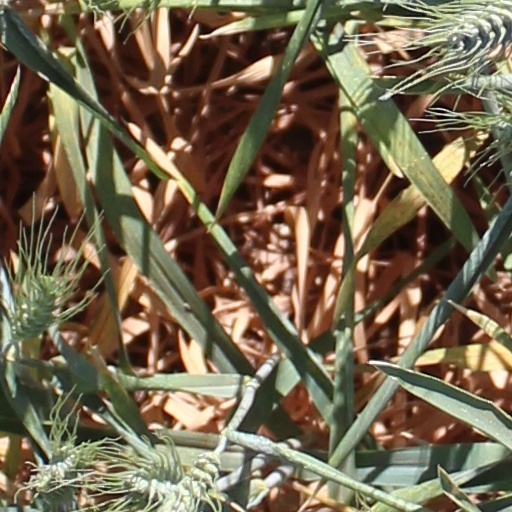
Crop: wheat